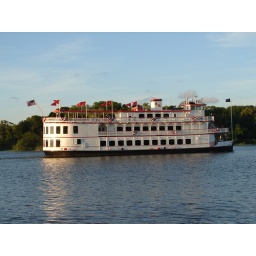
Largest river excursion/tour boat at Savannah is a popular attraction shown eastbound near the Waving Girl Statue on the Savannah River.